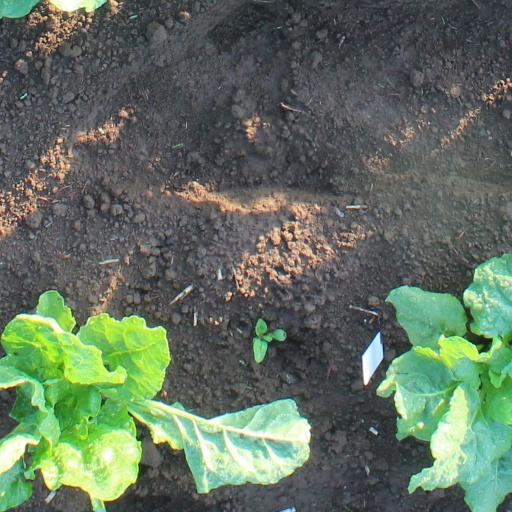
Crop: sugar beet